Villa Giulia (Ventotene)

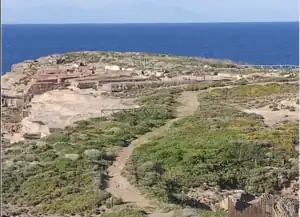
Baths of the Villa Giulia

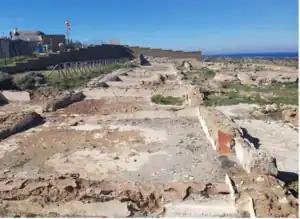
"Domus" farm area of Villa Giulia

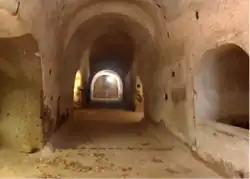
Cistern

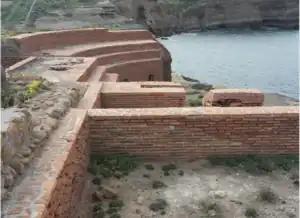
Baths great hot pool

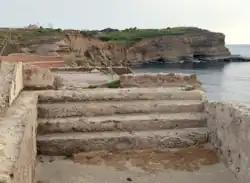
Baths pool

Villa Giulia is an ancient Roman imperial villa or palace on the north tip of the island of Ventotene (ancient name: "Pandateria") which lies between the Campania and Lazio regions of Italy.